Achaemenid architecture

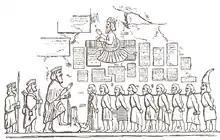
A schematic representation of the Behistun inscription. Note from left to right: Two guards serving Darius the Great, the king himself stepping over the alleged usurper Gaumata, a group of Gaumata's magi conspirators in chains before the king

From one perspective, its proximity to the kings' tombs, and its simple design, is by some scholars thought to indicate that the cube was a Zoroastrian temple, and the Naqsh-e Rustam was more than a mere place for grieving of the deceased kings, but a grand festive center where crowds would gather on festive days to observe the king pray to Ahuramazda, and bask in the structure's magnitude while praying to Ahuramazda. This would certainly be logical as the city was also adjacent to Istakhr, a major religious and cultural center. The concept of the temple being used as a fire sanctuary, is however not likely because there is no general ventilation for smoke and gasses, and also that it differs so drastically, architecturally and aesthetically from other well known contemporary temple sites in Pars.